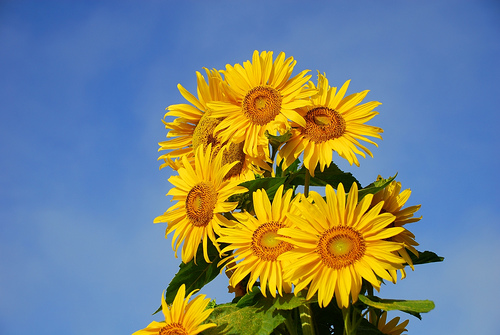
Flower: sunflower